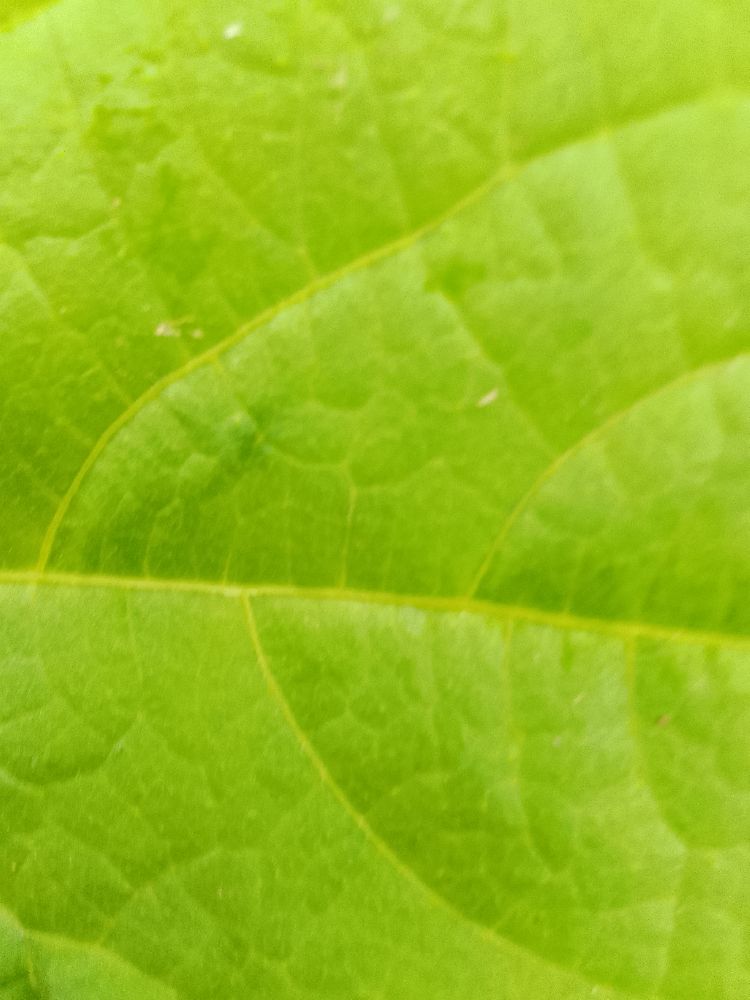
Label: healthy